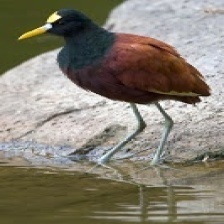
Species: NORTHERN JACANA
Scientific name: JACANA SPINOSA